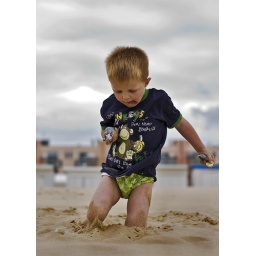
evan playing in the sand on a calais beach in france